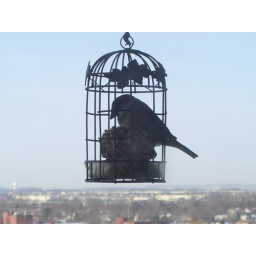
bird in the window